Mary Ann (Black Lace song)

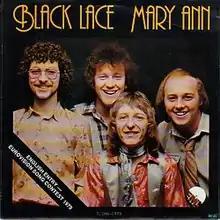

"Mary Ann" was the entry in the Eurovision Song Contest 1979, performed in English by Black Lace.